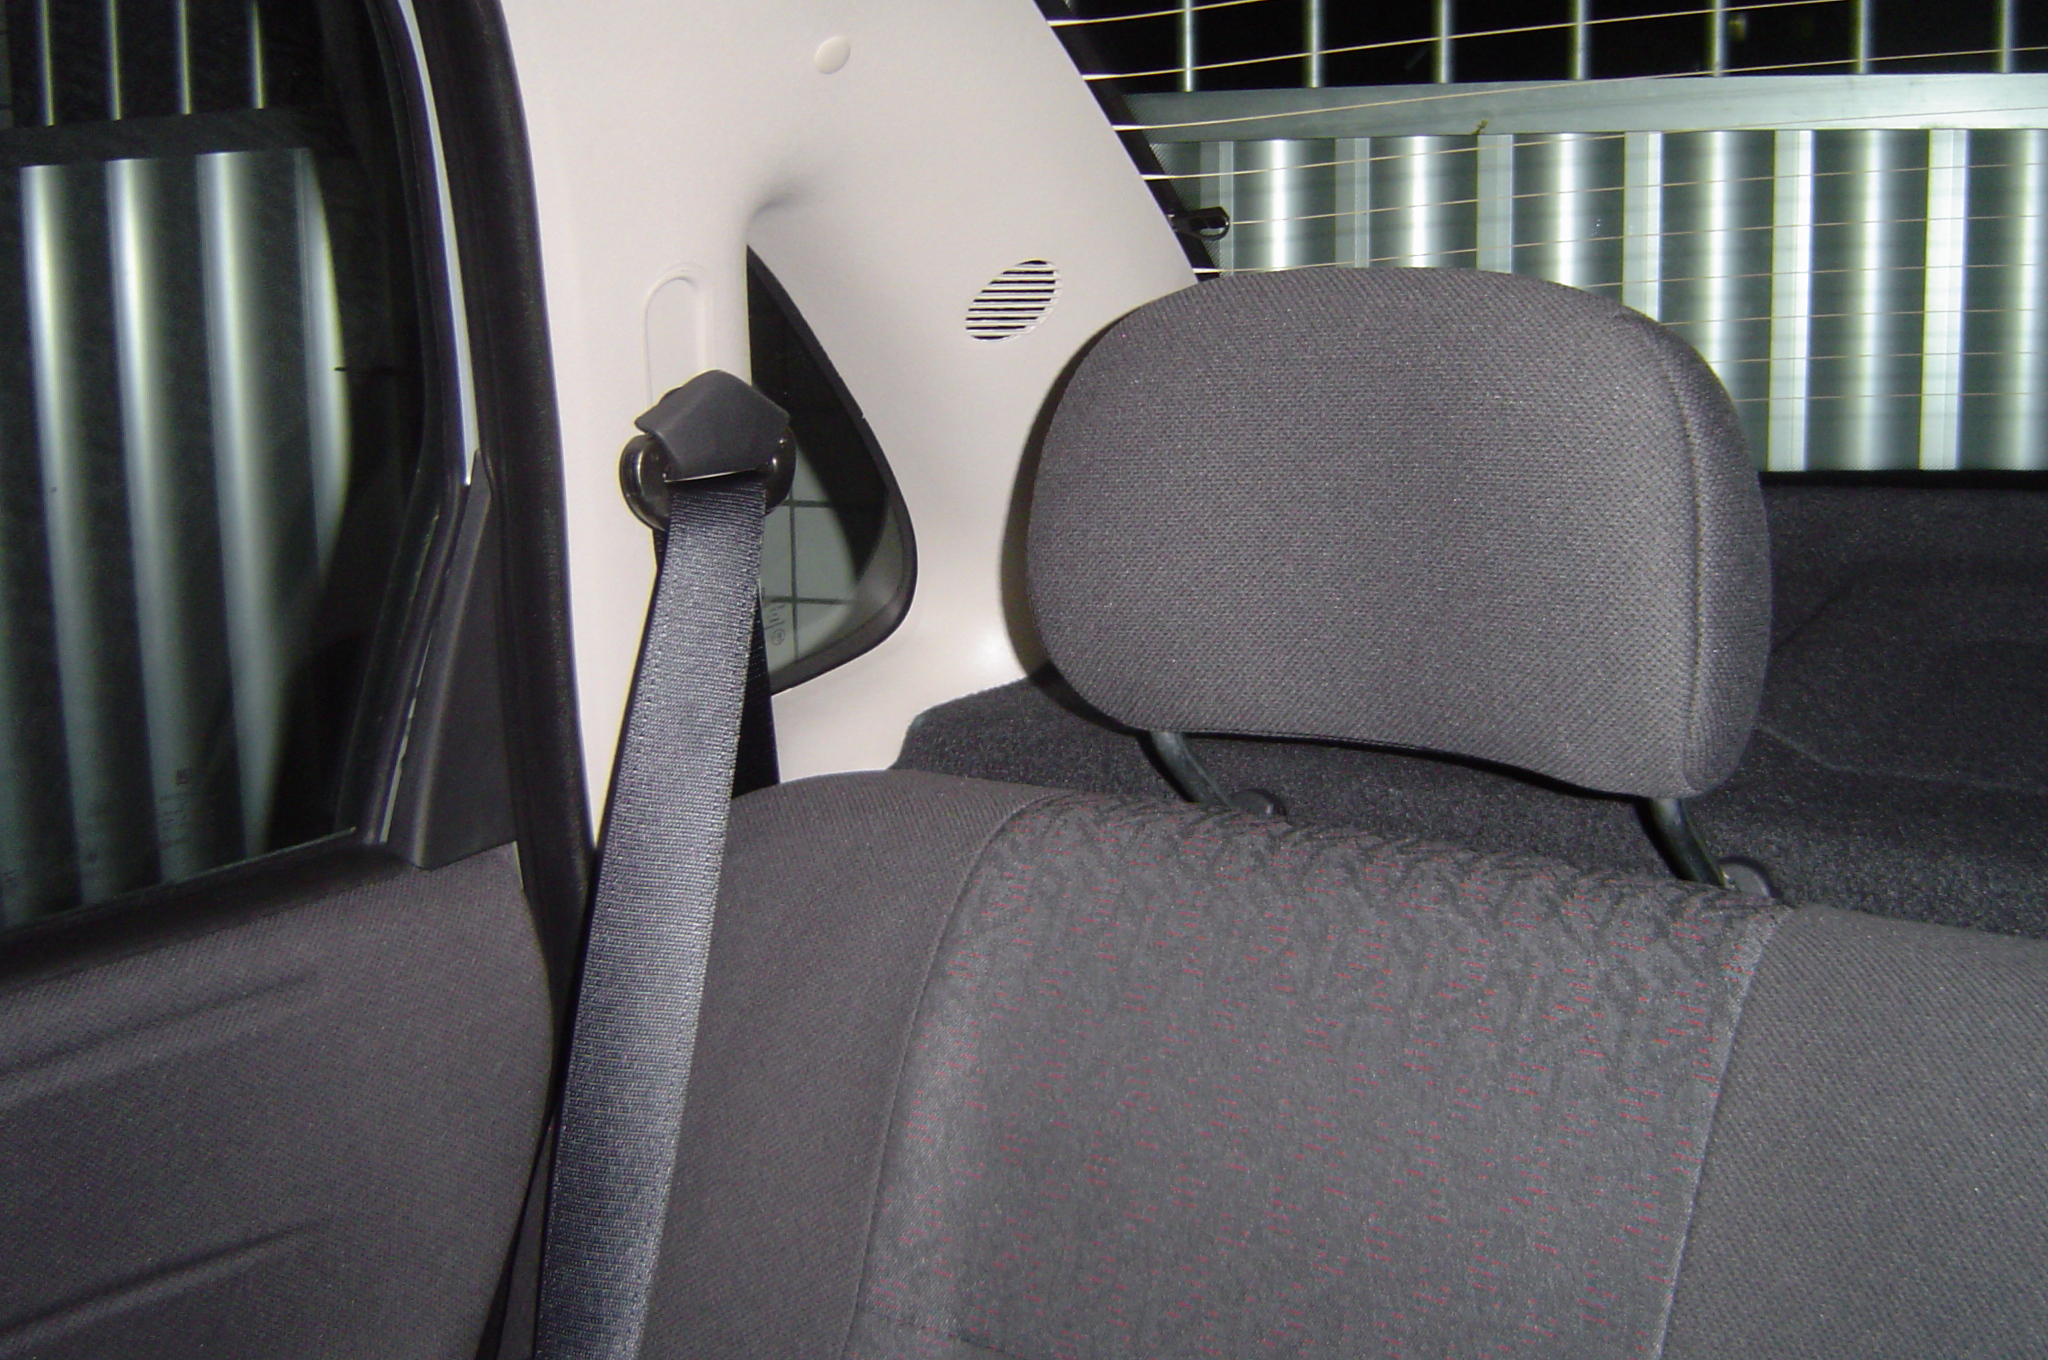
car, vehicle, bumper, rim, car seat, opel, corsa, city car, sport utility vehicle, land vehicle, automobile make, automotive exterior, compact car